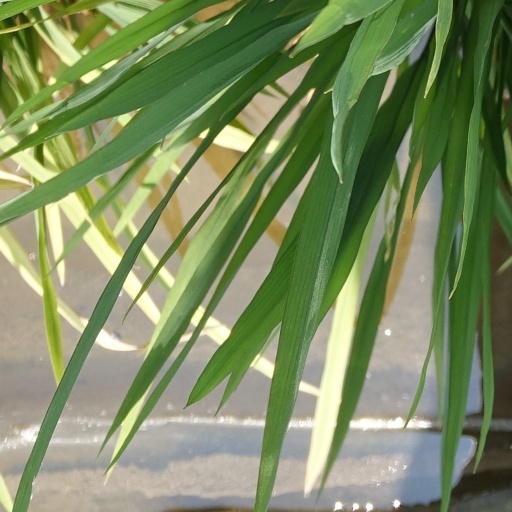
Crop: rice